Outline of Spain

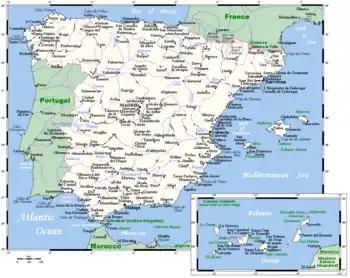
An enlargeable map of Spain

Spain or the Kingdom of Spain, is a country in Southern and Western Europe with territories in North Africa. Featuring the southernmost point of continental Europe, it is the largest country in Southern Europe and the fourth-most populous European Union member state. Spanning across the majority of the Iberian Peninsula, its territory also includes the Canary Islands, in the Eastern Atlantic Ocean, the Balearic Islands, in the Western Mediterranean Sea, and the autonomous cities of Ceuta and Melilla, in mainland Africa. Peninsular Spain is bordered to the north by France, Andorra, and the Bay of Biscay; to the east and south by the Mediterranean Sea and Gibraltar; and to the west by Portugal and the Atlantic Ocean. Spain's capital and largest city is Madrid, and other major urban areas include Barcelona, Valencia, Seville, Zaragoza, Málaga, Murcia, and Palma de Mallorca. Spain's population as of April 2025 is 49,153,849